Elliott Torrance Galt

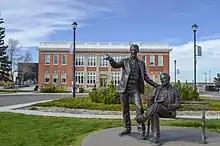
Statue of Alexander and Elliot Galt outside the Galt Hospital building which houses the Galt Museum & Archives

The grandson of the novelist John Galt and only child of the politician Sir Alexander Tilloch Galt (1817–1893) by his wife Elliott (d. 1850 shortly after giving birth to her son), daughter of the entrepreneur John Torrance, Galt was educated at Bishop's College School in Lennoxville, Lower Canada, before studying at Harrow and at Tours in France.